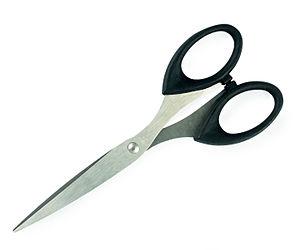
Le terme ciseau désigne une famille d'outils servant à couper nettement divers matériaux ou à enlever de la matière. On désigne par « ciseau » un ferrement plat qui coupe ou tranche par un des bouts et qui sert à travailler le bois, le fer, la pierre, etc.